William Cadogan (childcare writer)

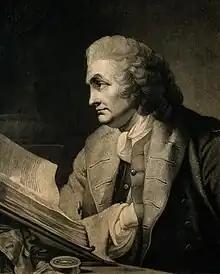
William Cadogan c. 1769

William Cadogan (1711 – 26 February 1797) was an 18th-century British physician and writer on child care and nursing.